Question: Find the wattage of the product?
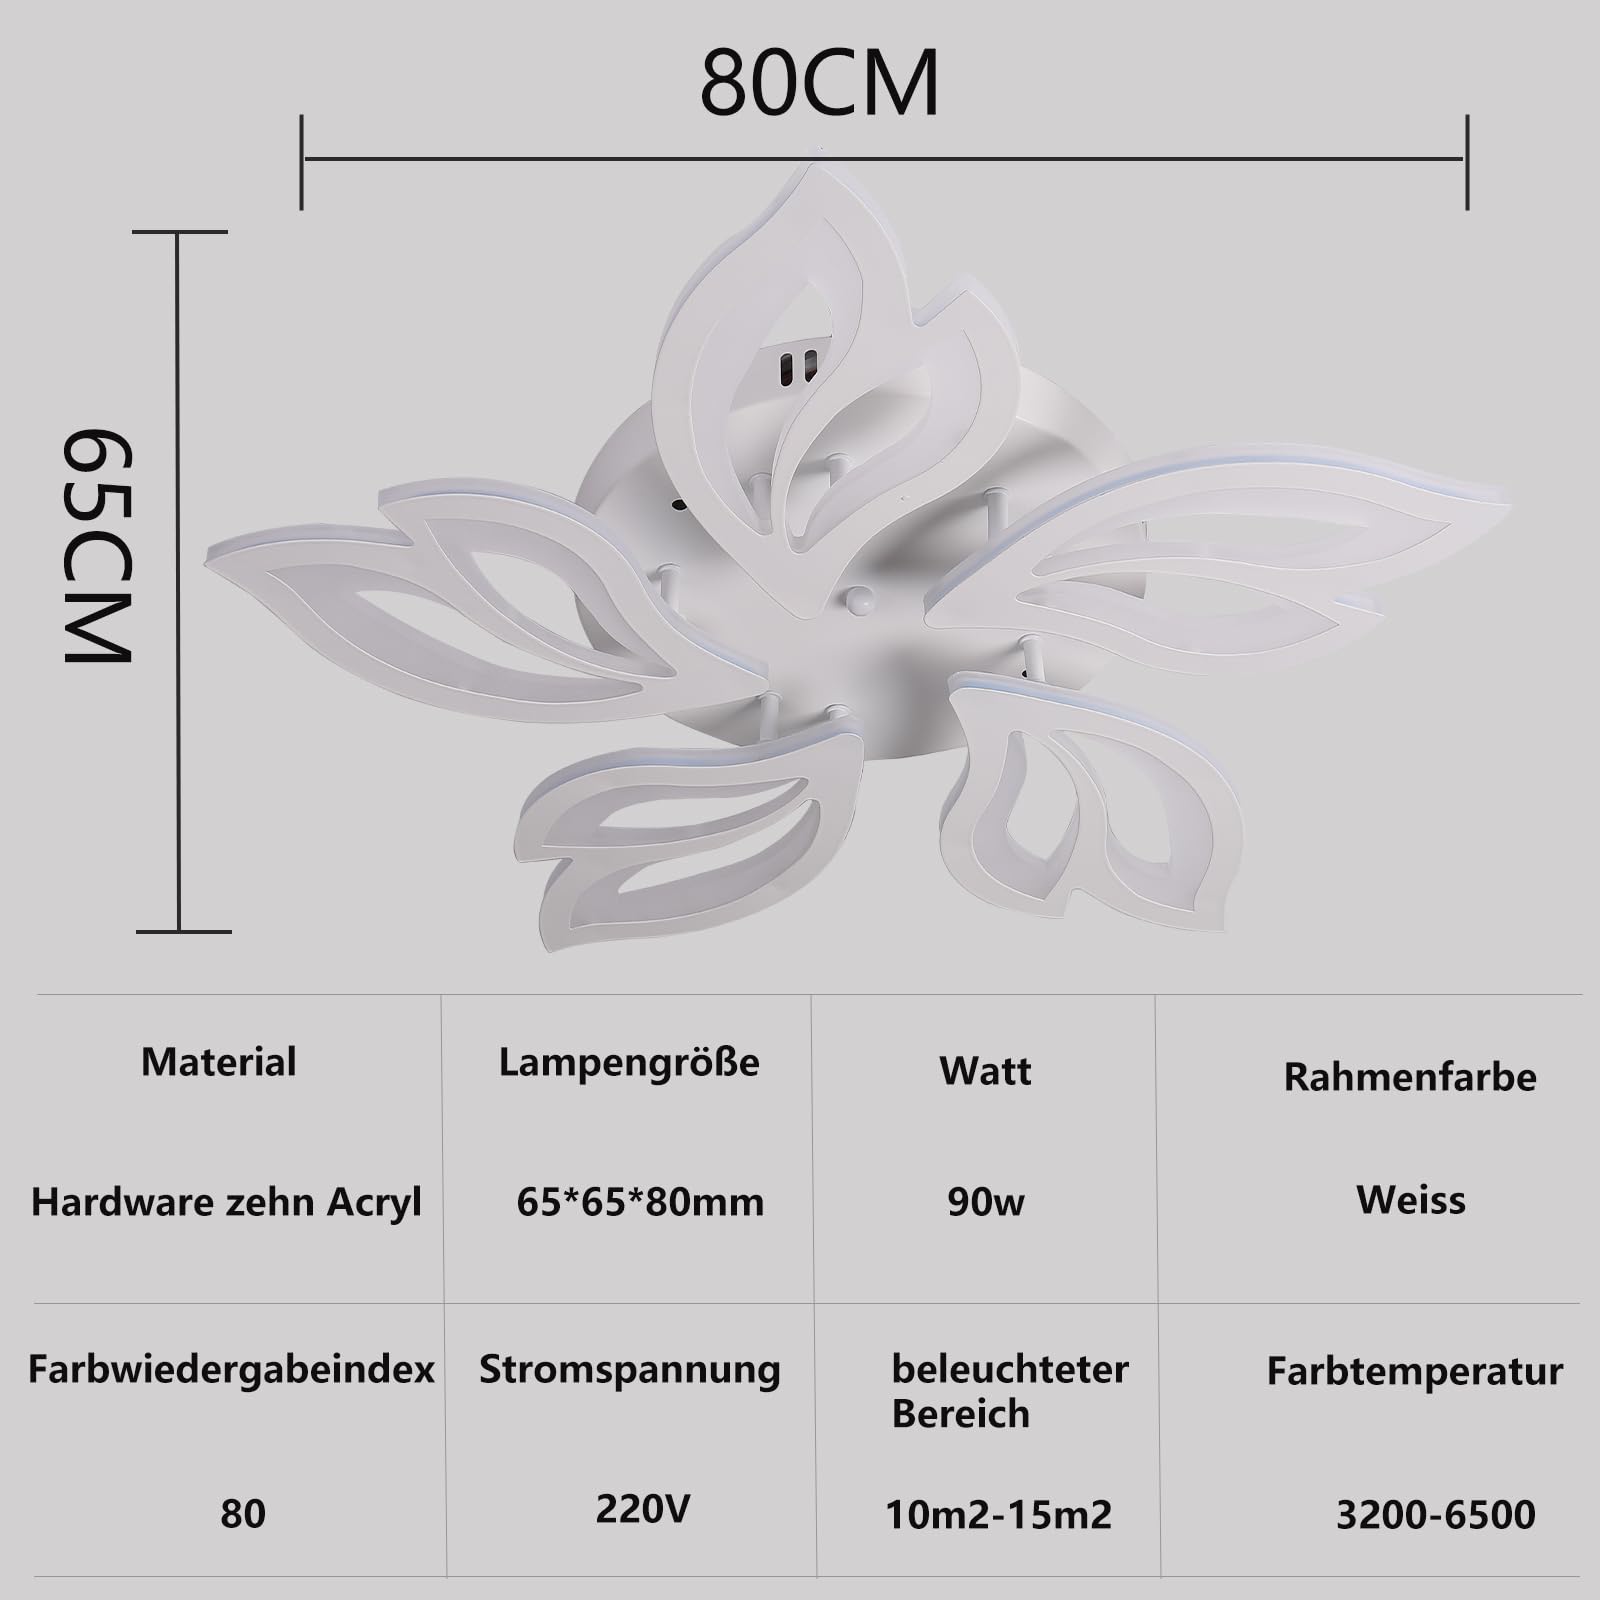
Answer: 90.0 watt